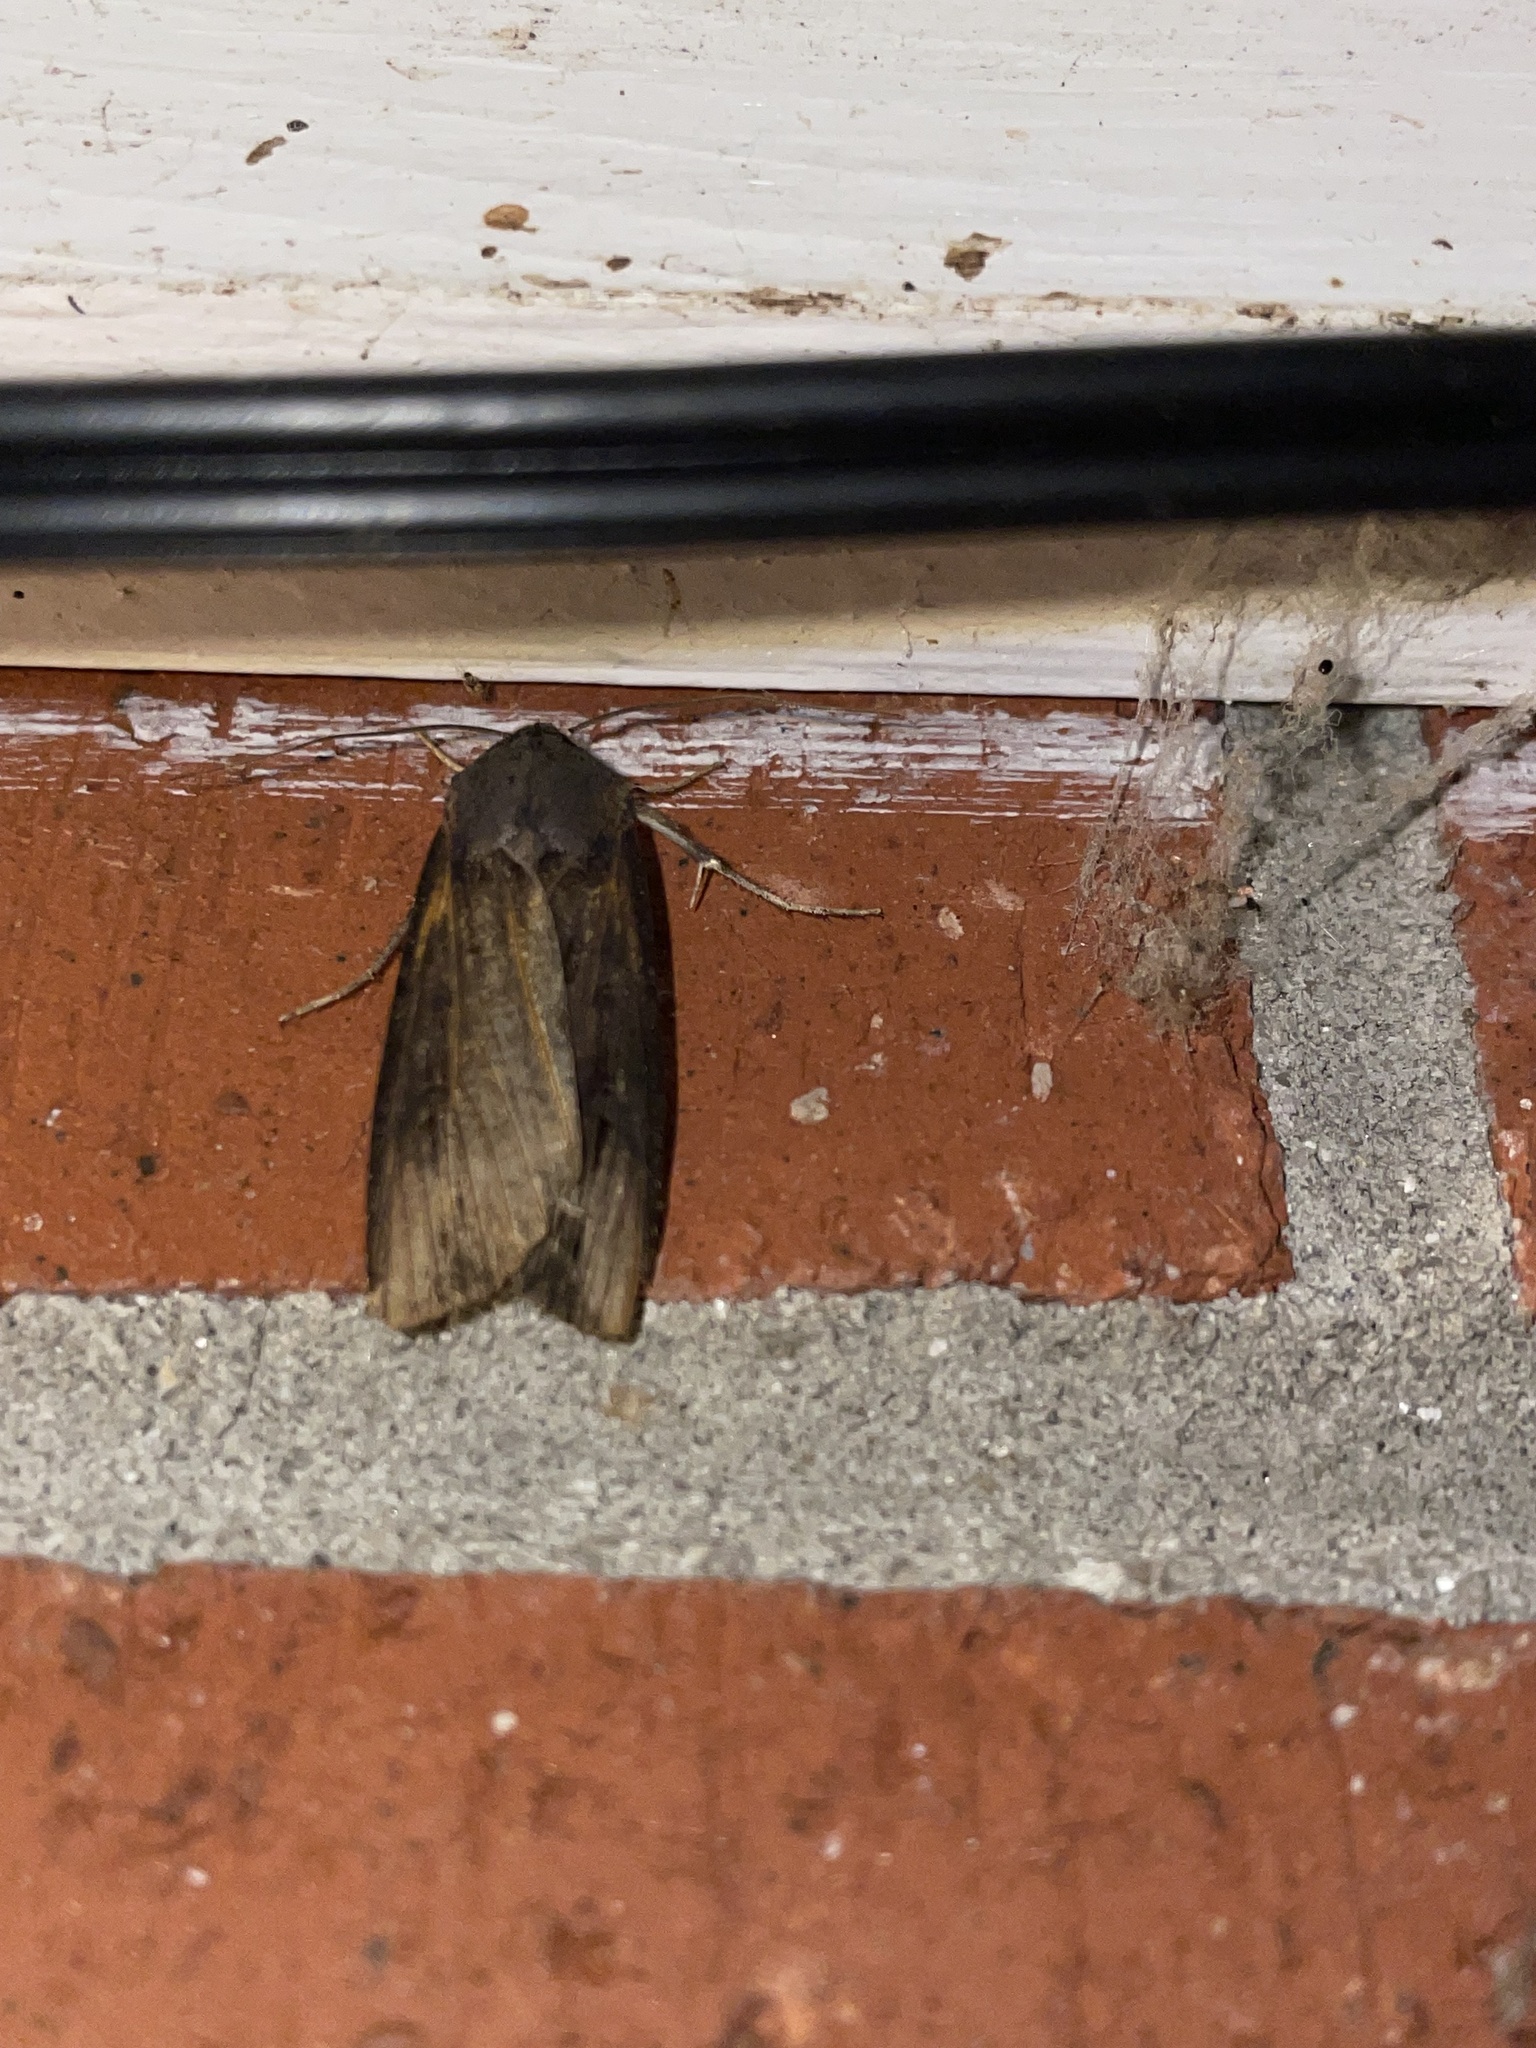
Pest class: cutworms